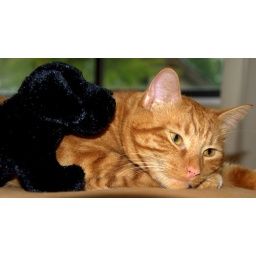
I had thrown the toy on the bed and he curled up beside it....such a sweetheart this cat is.